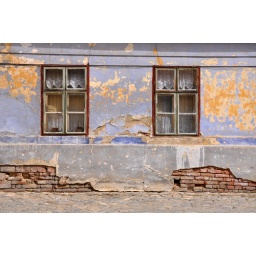
Czech Windows with peeling wall taken on street in Znojmo, Czech Republic